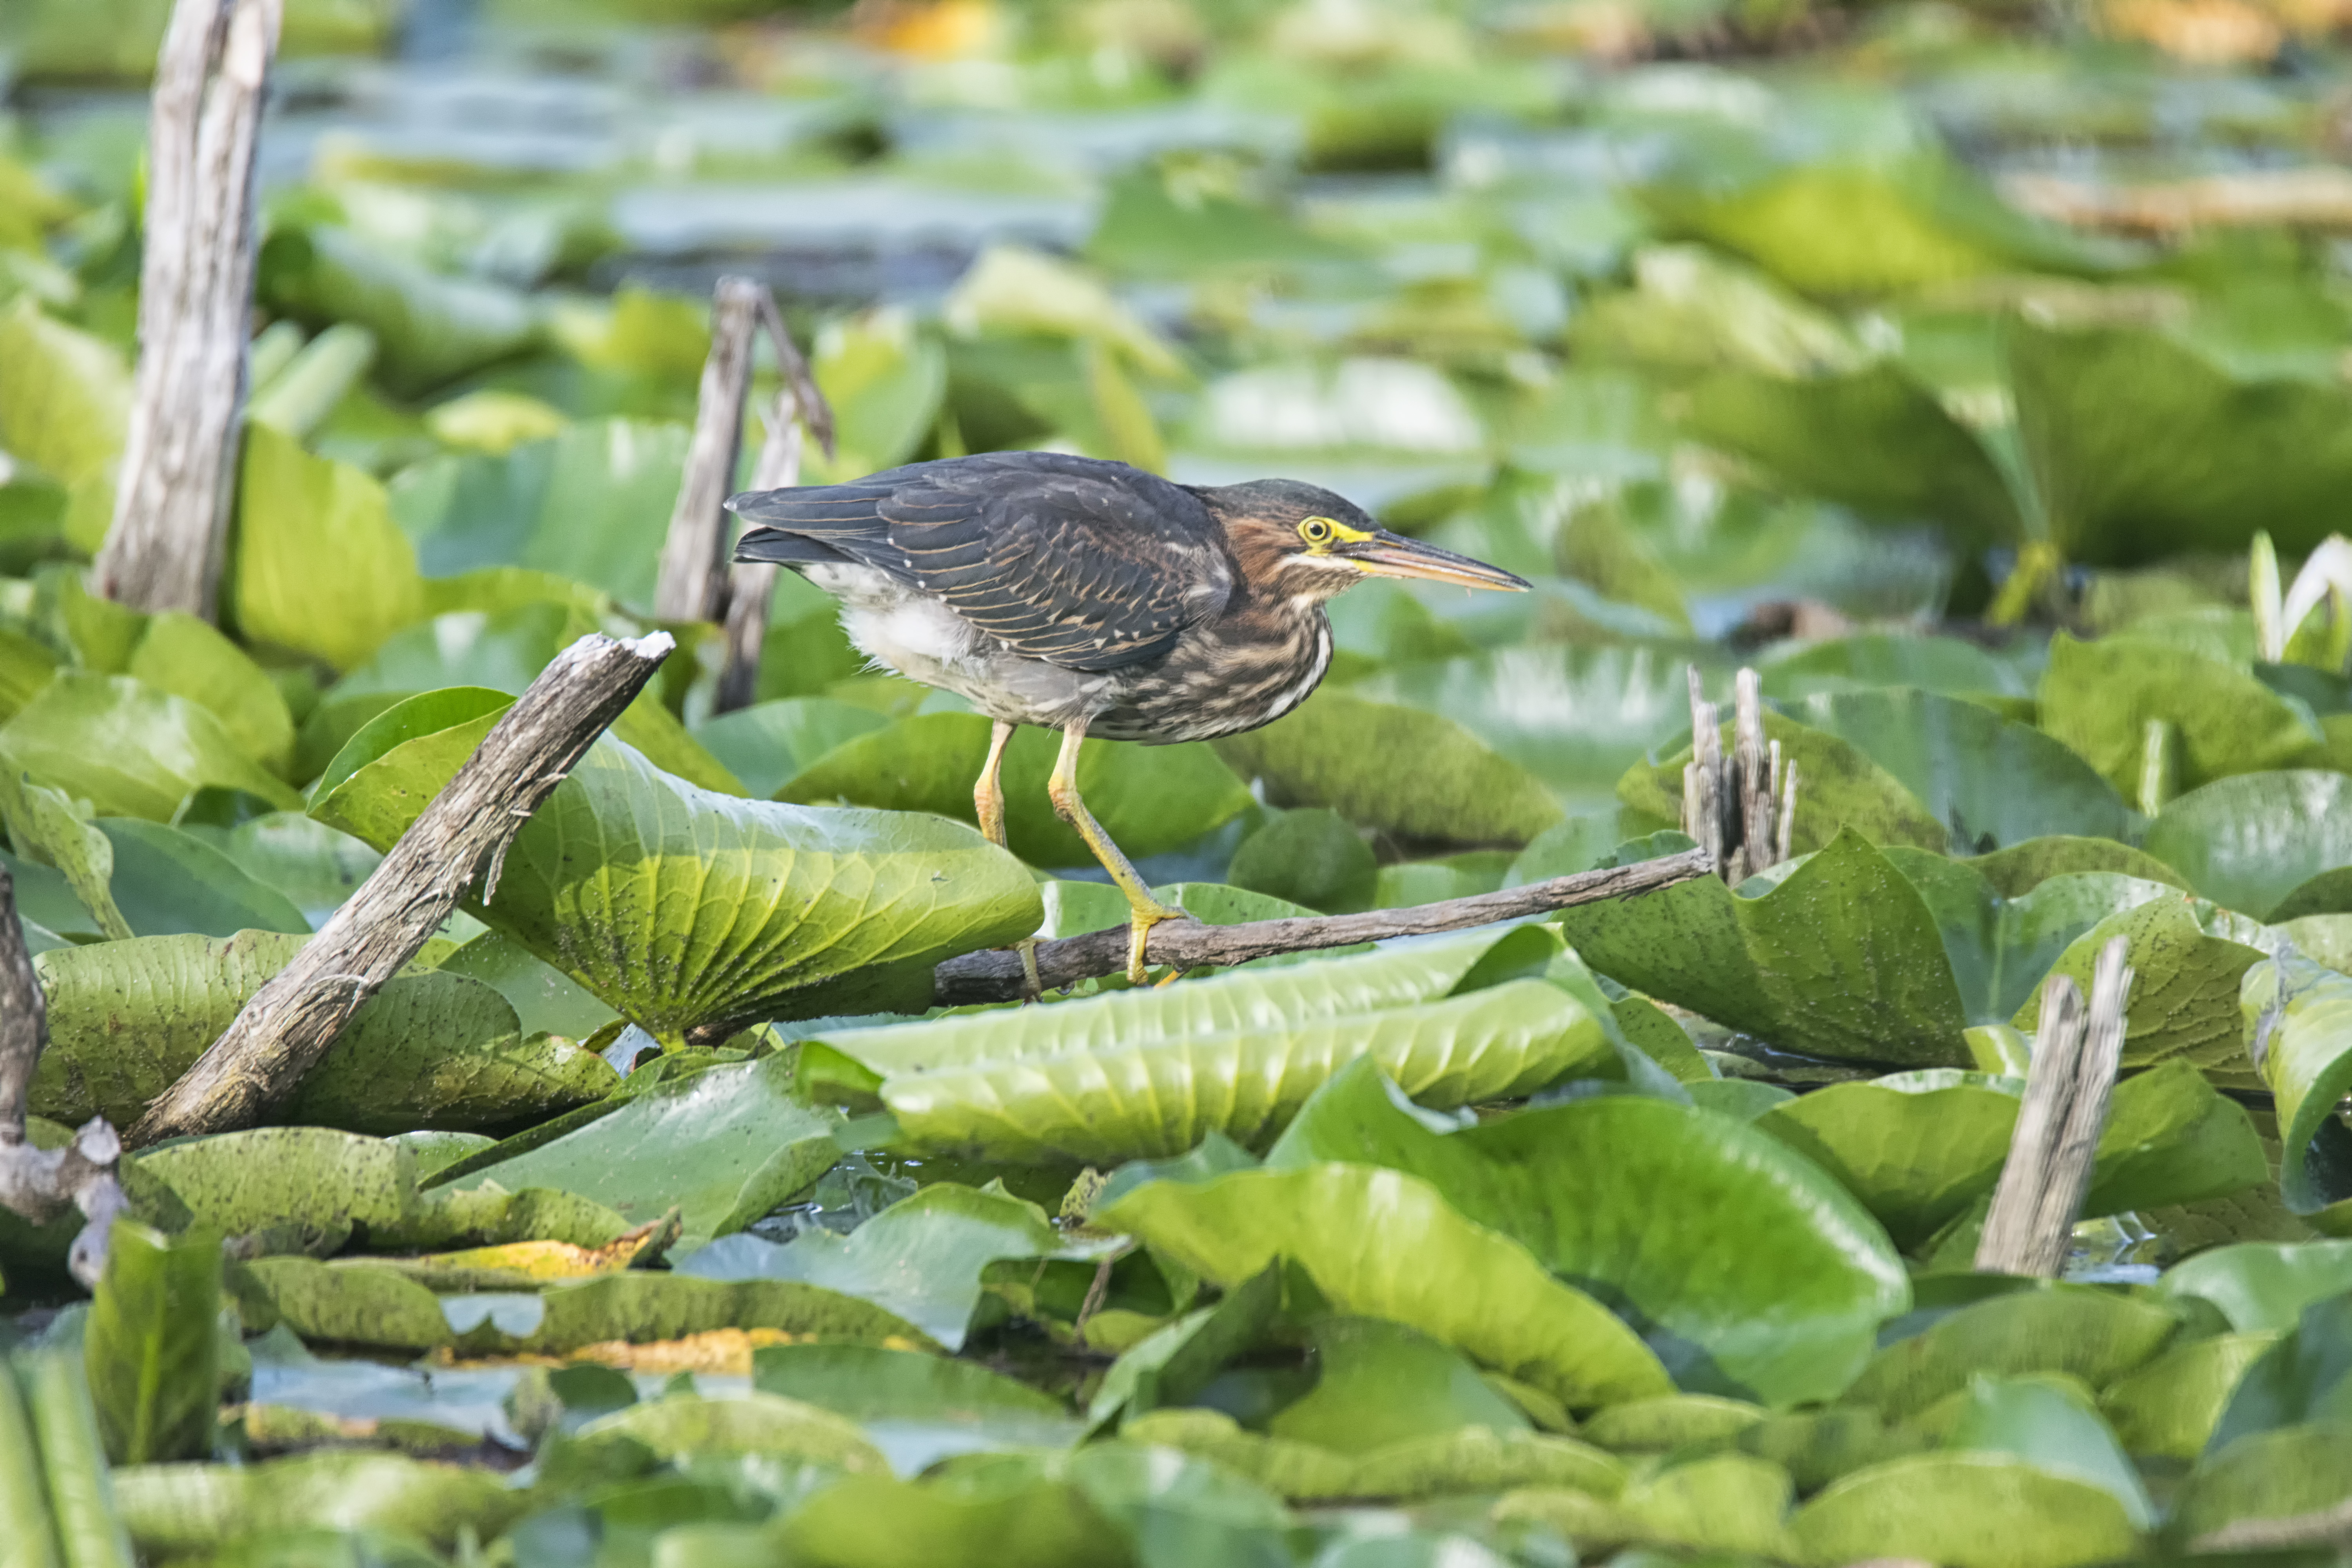
nature, bird, flower, wildlife, green, garden, fauna, canada, vert, quebec, habitat, heron, shorebird, sherbrooke, oiseau, perching bird